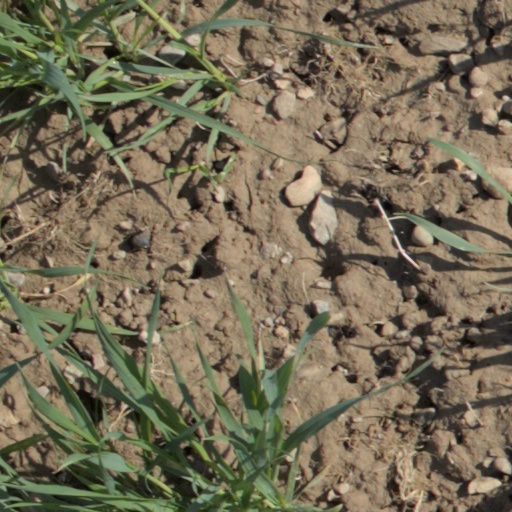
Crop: wheat